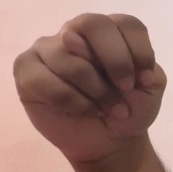
ASL sign: N